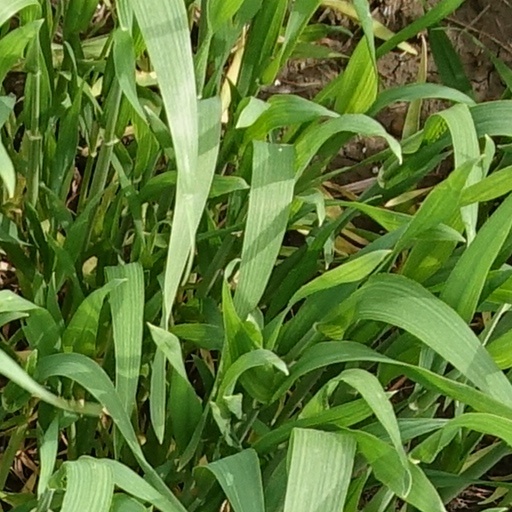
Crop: wheat